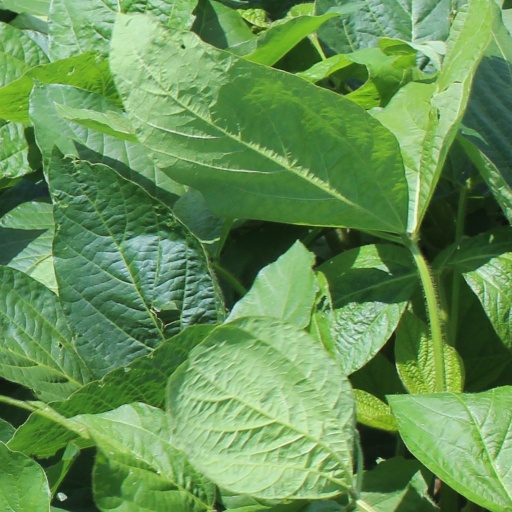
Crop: soybean